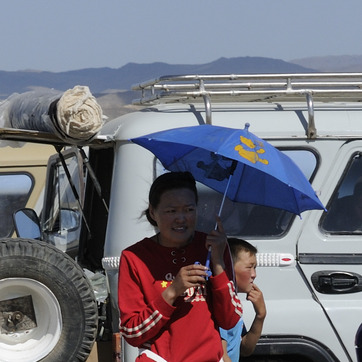
Material: hair